Question: Please indicate a possible affordance area of the carry_skateboard that can be used for holding
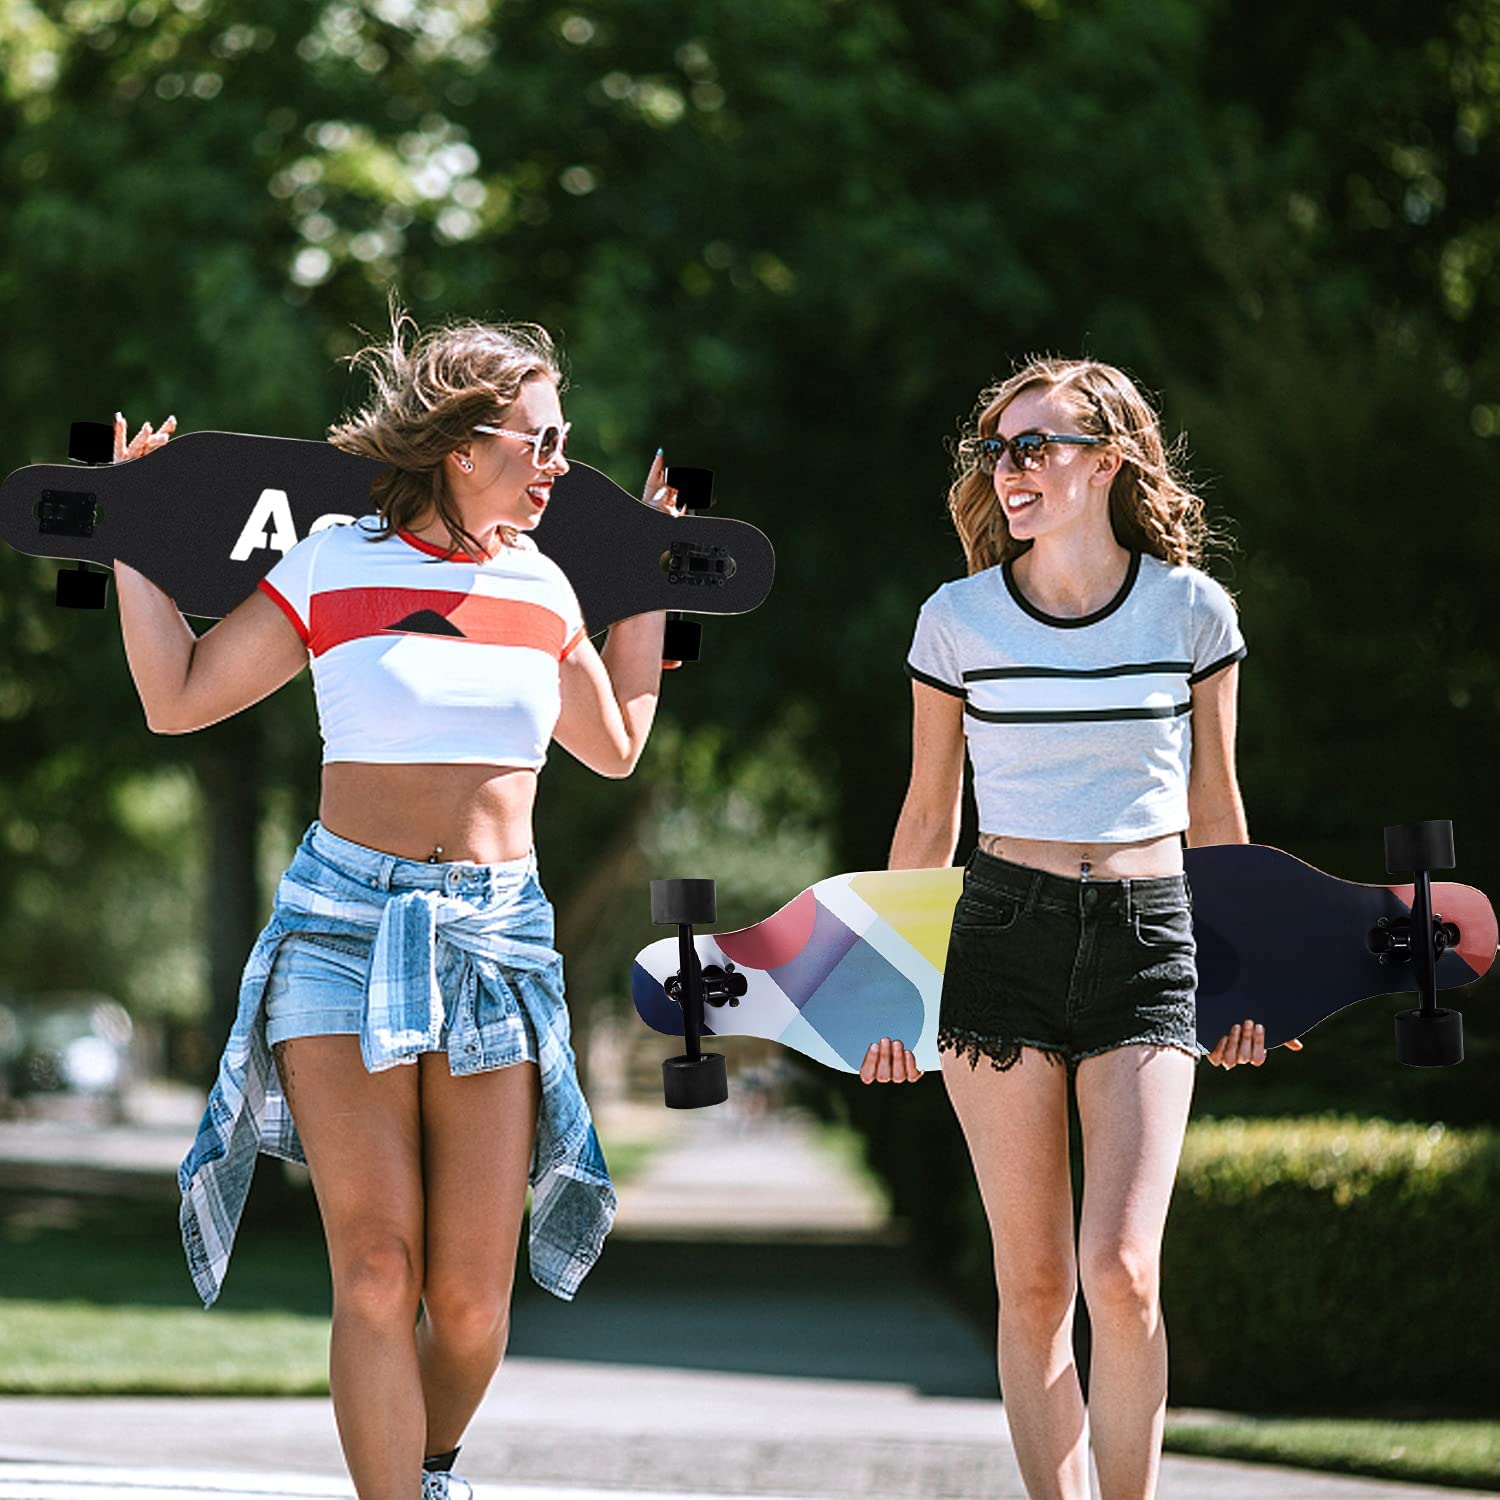
Answer: [613.252, 840.226, 1476.034, 1082.707]